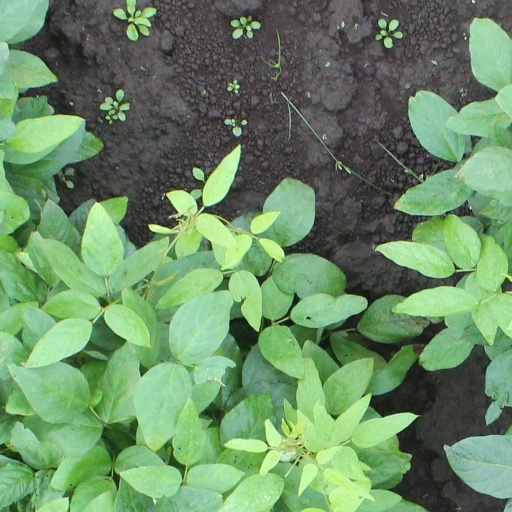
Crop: soybean